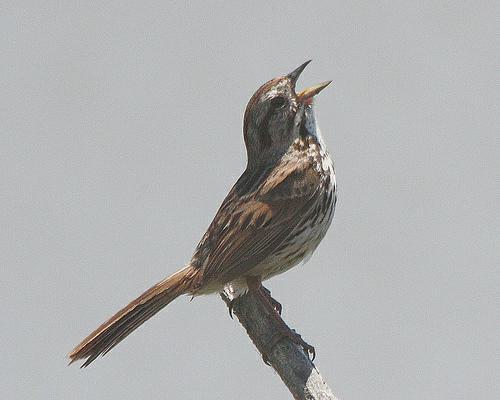
A photo of a baird sparrow